Carroll Shelby

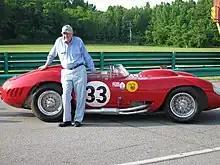
Shelby beside his 1957 Maserati 450S at Virginia International Raceway in 2007

Shelby began his racing career as an amateur. In January 1952, Shelby raced his friend Ed Wilkin's MG TC at the Grand Prairie Naval Air Station drag meet. Later in the year, he raced Charles Brown's Cadillac-Allards at Caddo Mills, Texas. At the end of 1952, Shelby won four races, taking home only trophies, accepting no prize money.